Electrospray ionization

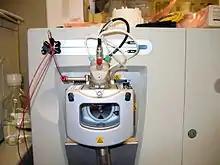
The outside of the electrospray interface on an LTQ mass spectrometer.

Electrostatic spray ionization (ESTASI) involved the analysis of samples located on a flat or porous surface, or inside a microchannel. A droplet containing analytes is deposited on a sample area, to which a pulsed high voltage to is applied. When the electrostatic pressure is larger than the surface tension, droplets and ions are sprayed.